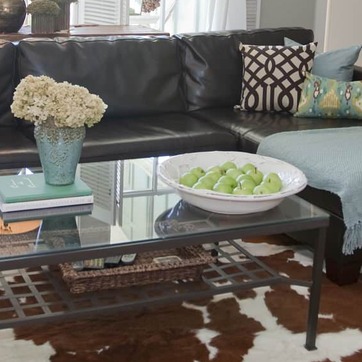
Material: food